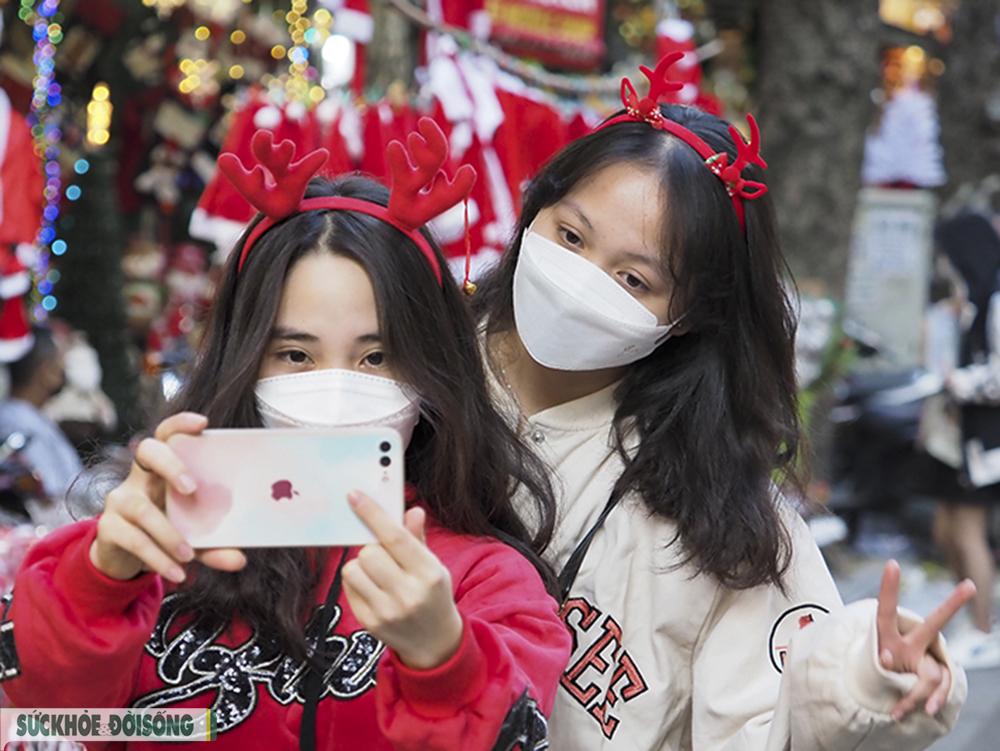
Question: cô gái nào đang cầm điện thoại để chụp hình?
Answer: cô gái mặc áo khoác đỏ đang cầm điện thoại để chụp hình